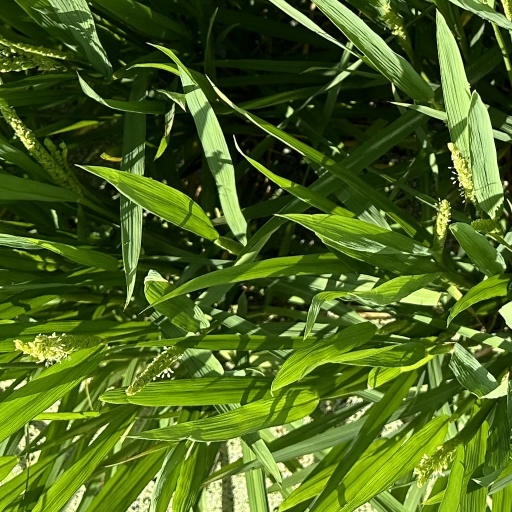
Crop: rice